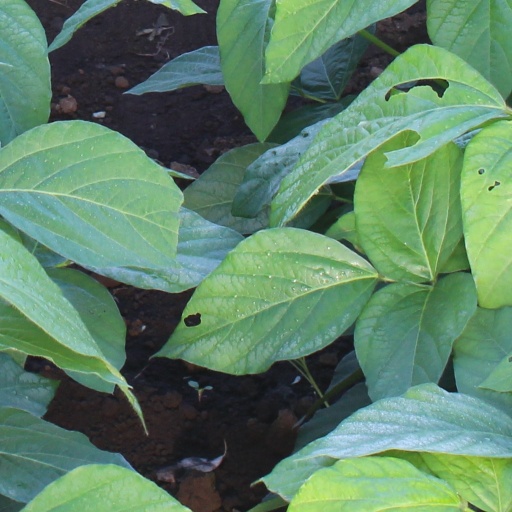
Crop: soybean